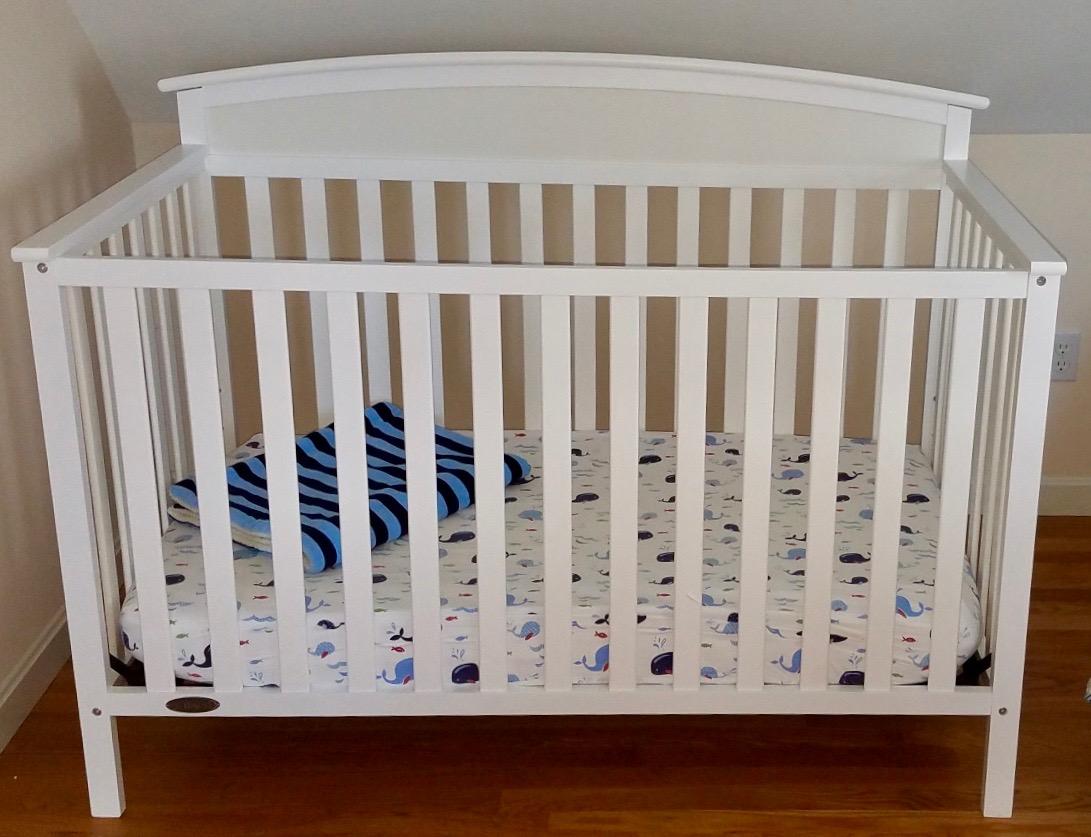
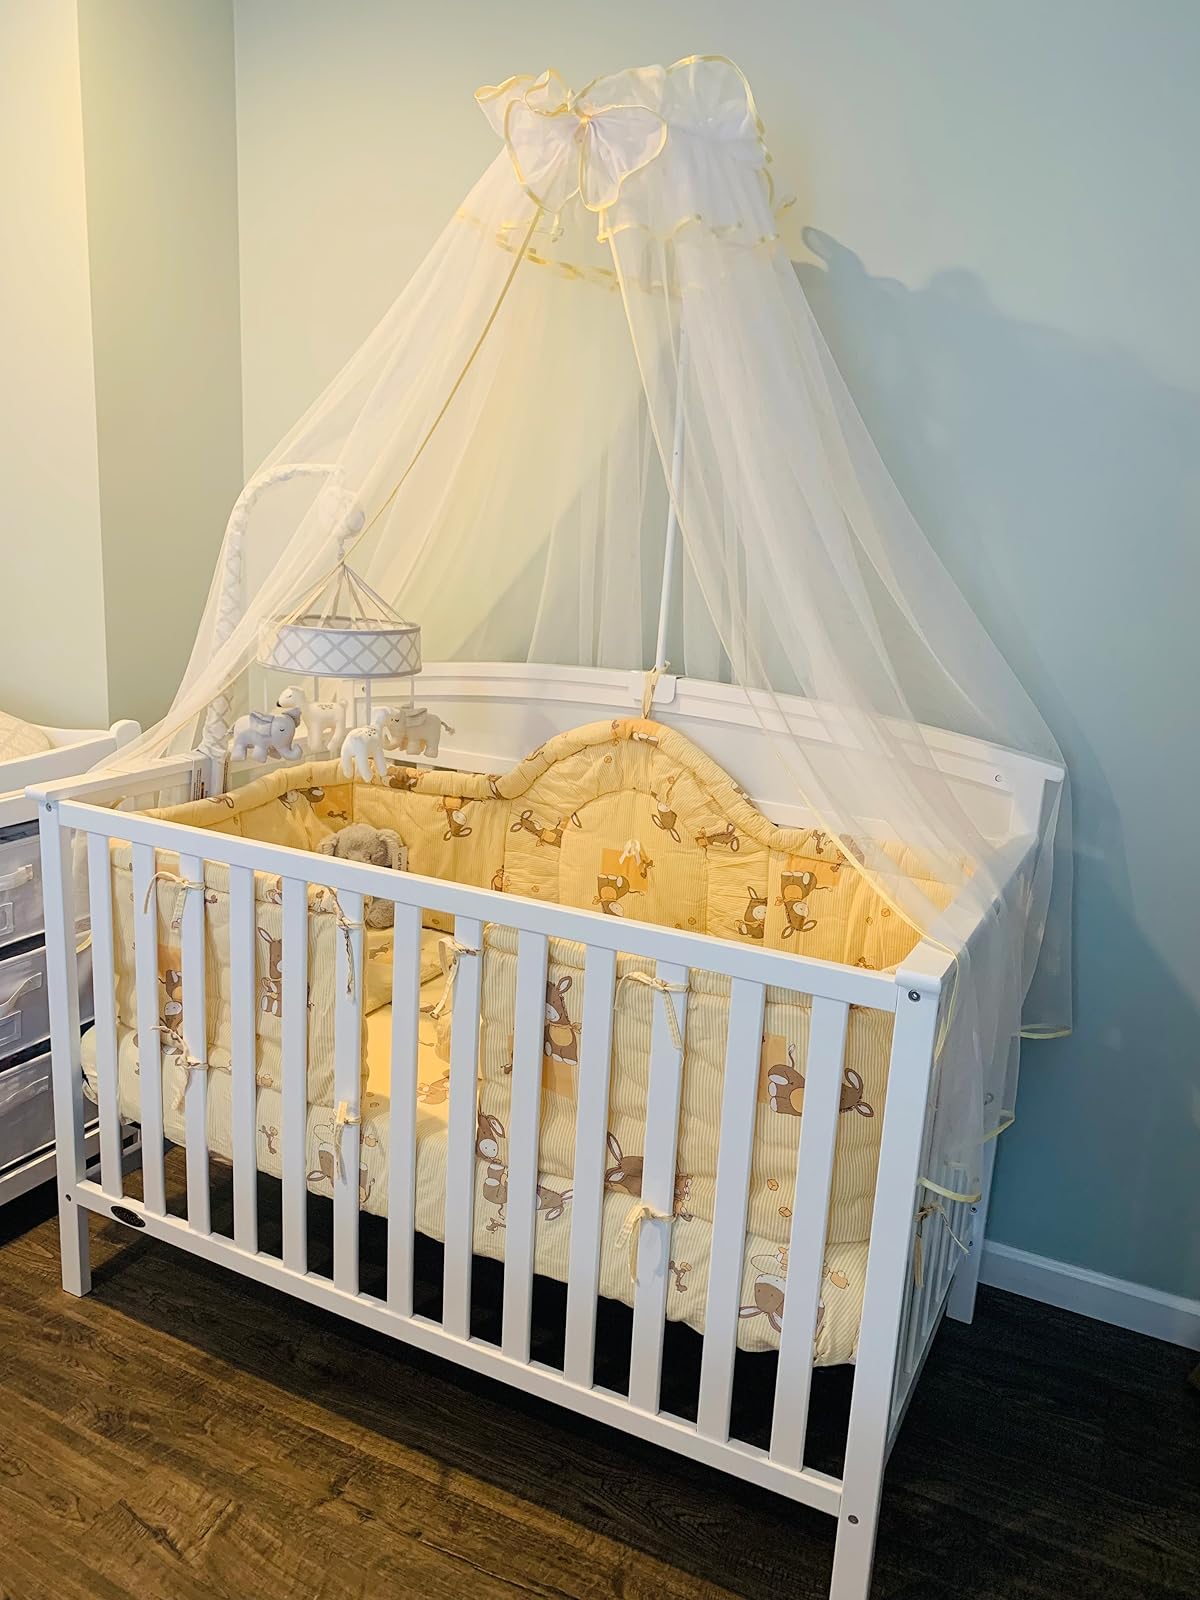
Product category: products_crib
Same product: yes